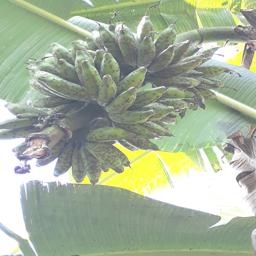
Label: BANANA FRUIT- SCARRING BEETLE